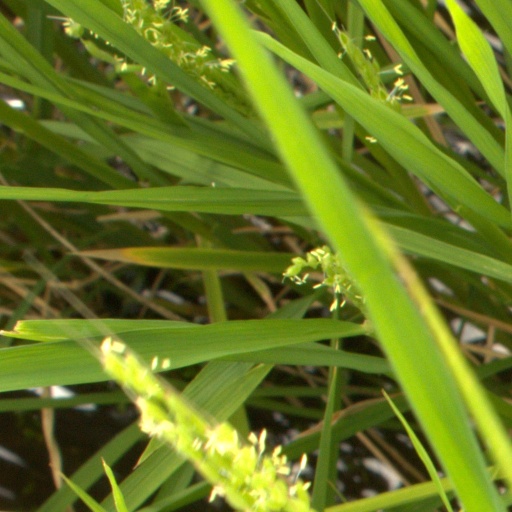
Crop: rice